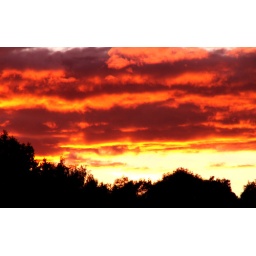
Picture of sunset taken from 2nd floor at my house in Kungsbacka, Sweden